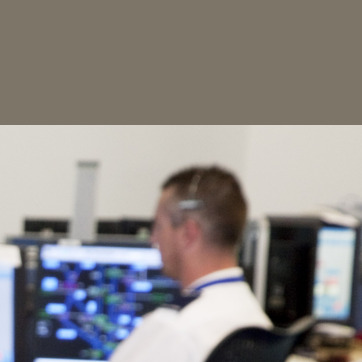
Material: hair